University of East London

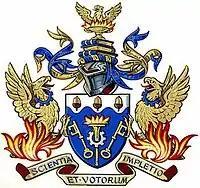

The School of Arts and Creative Industries delivers courses that cover fashion, film, design, fine art and media, digital arts and communications, games design and animation, music, theatre and dance, creative writing, cultural and heritage studies, journalism, advertising and performing arts.